Post-metal

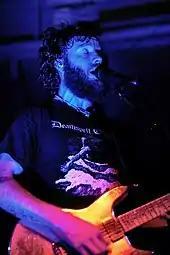
Aaron Turner of Isis and Hydra Head Records has been a major figure.

Neurosis' third album "Souls at Zero" and Godflesh's second album "Pure", both released in 1992, are often retrospectively considered the first post-metal records. Godflesh had already pioneered "sluggish and tortured" industrial metal of their 1989 debut "Streetcleaner", but "Pure" showcased "more expansive structures and long stretches of billowing noise", inspiring a number of subsequent bands to combine metal with "layered washes of sound". Neurosis on the other hand were a hardcore band who embraced doom metal, post-punk and industrial influences, experimenting with texture and dynamics. They have since become recognized "for their pioneering post-metal efforts and unwavering dedication to expanding their artistic boundaries." In 2010, guitarist Steve Von Till stated: